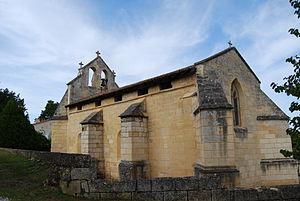
Église Sainte-Eulalie de Cadarsac, (Inscrit, 1925) This building is indexed in the Base Mérimée, a database of architectural heritage maintained by the French Ministry of Culture,
Cadarsac est une commune du Sud-Ouest de la France, située dans le département de la Gironde, en région Nouvelle-Aquitaine.
Cet article recense les monuments historiques de l'arrondissement de Libourne, dans le département de la Gironde, en France.